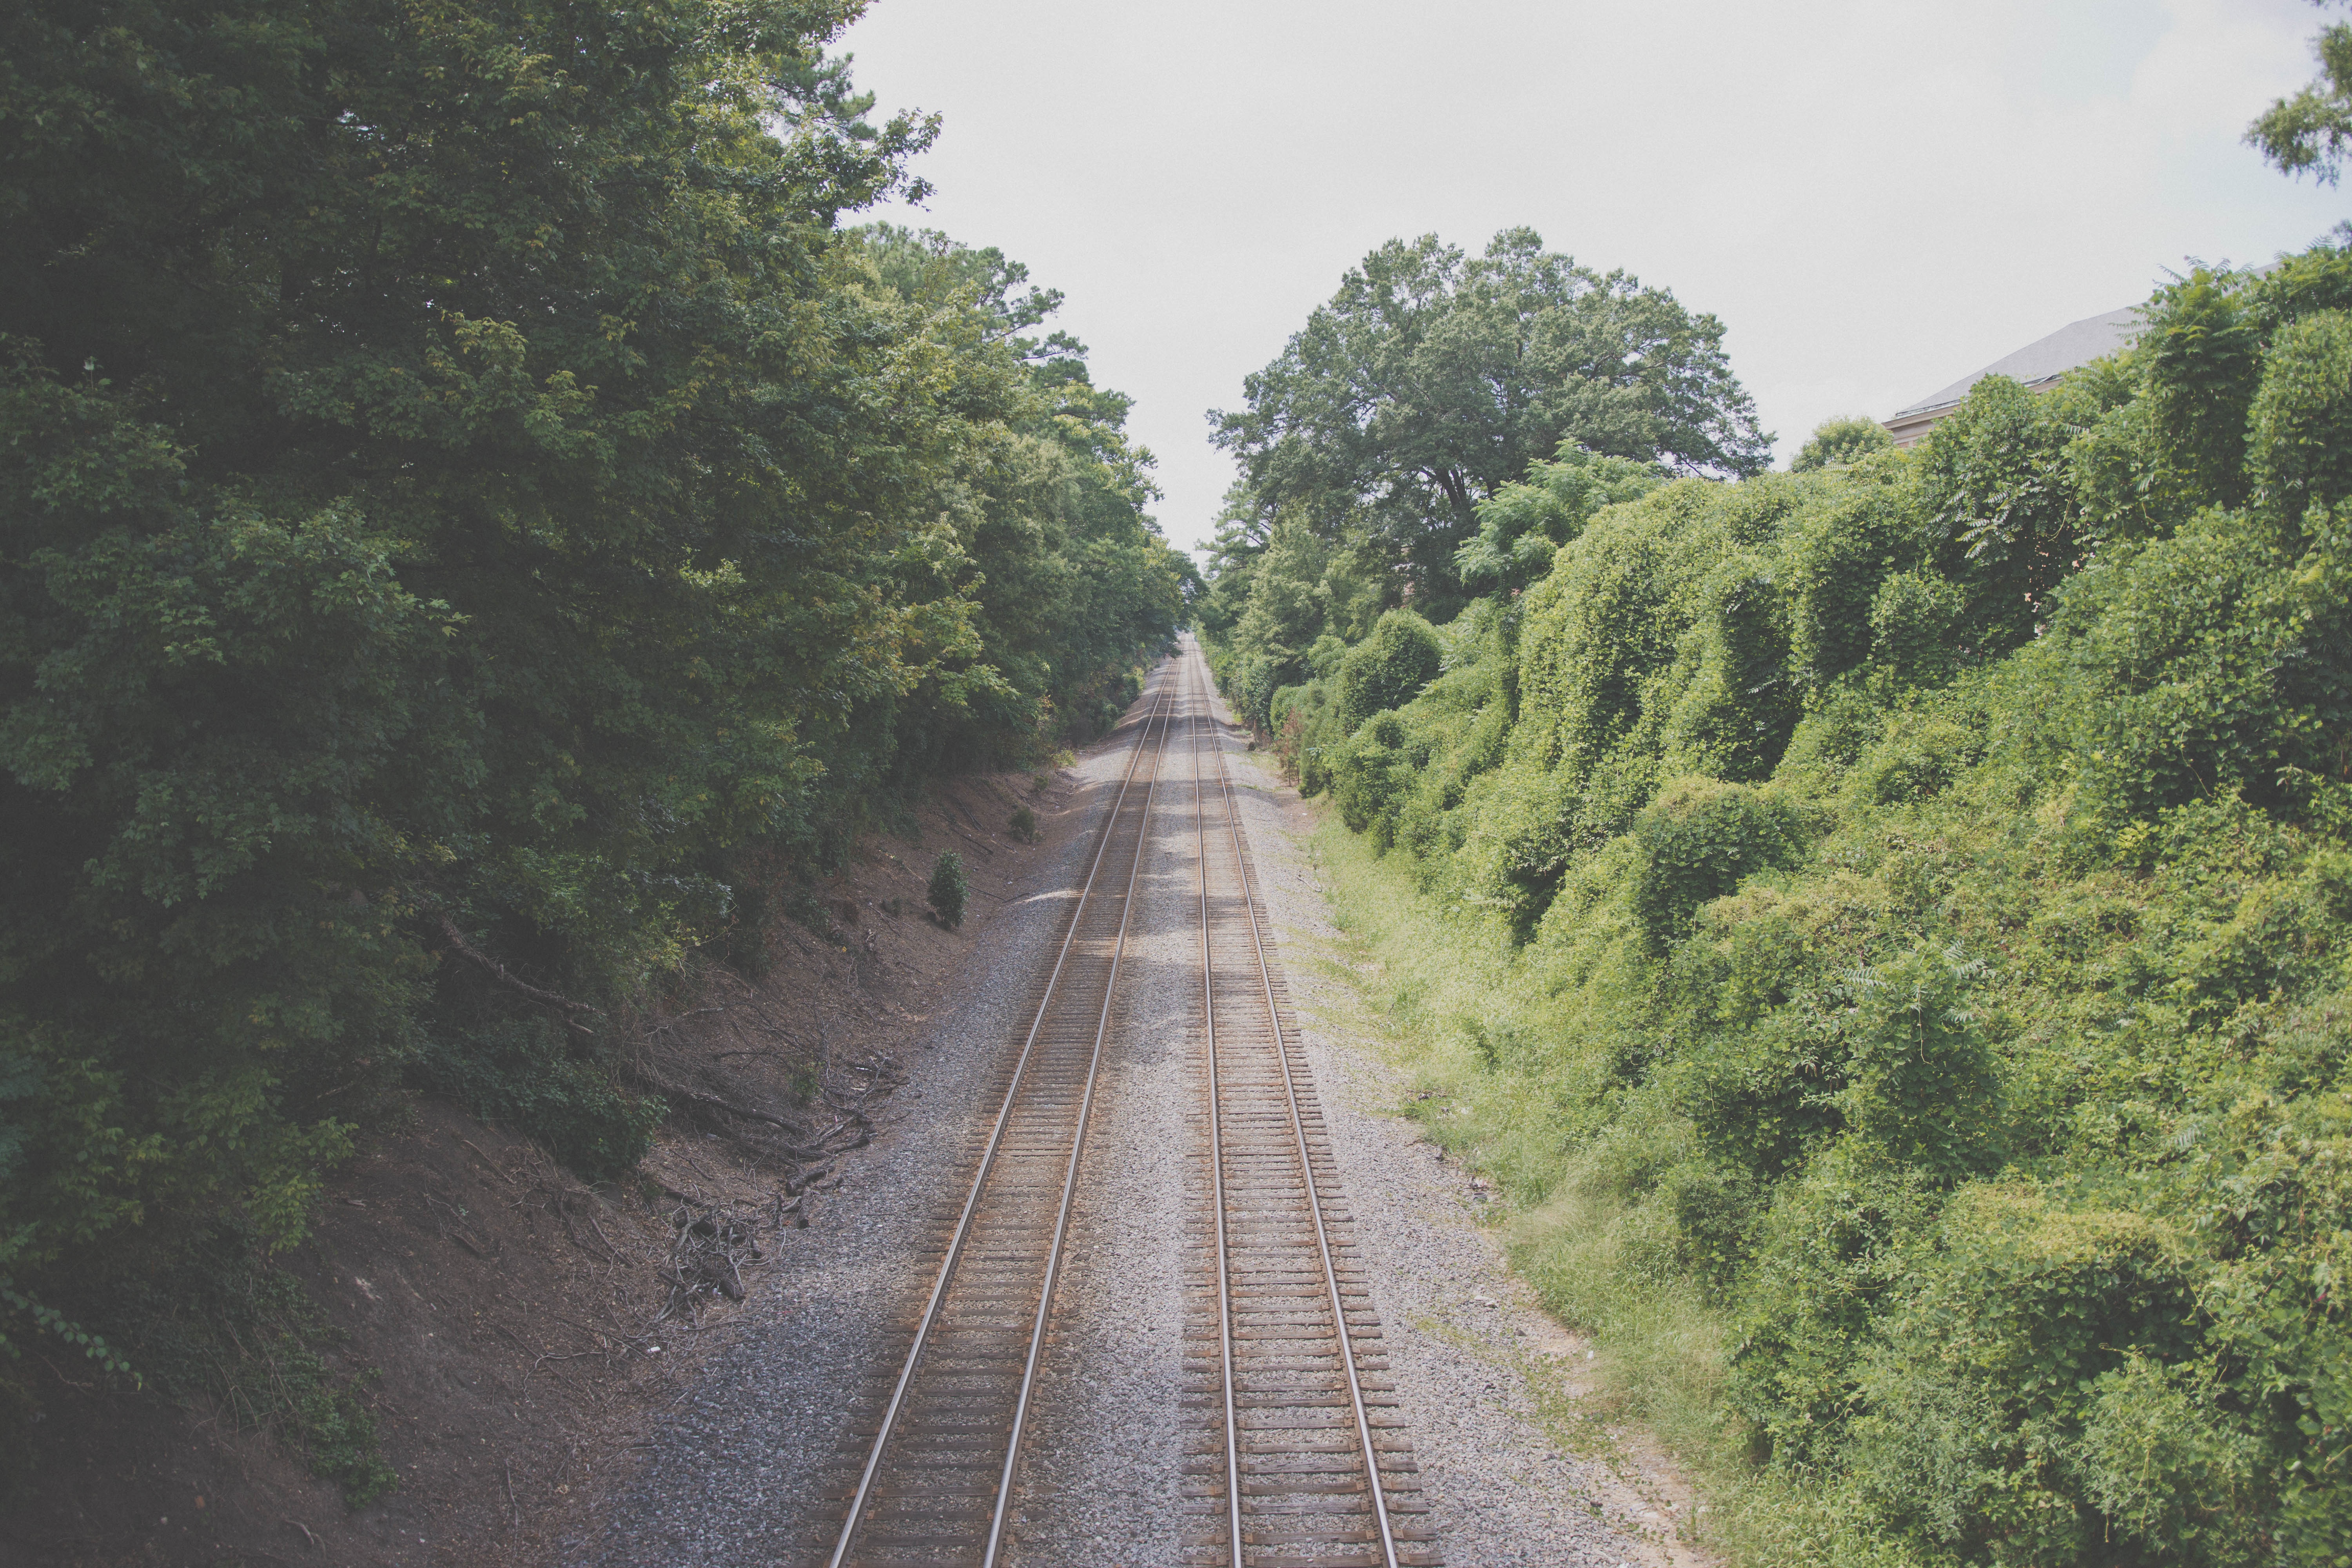
track, road, hill, transport, lane, waterway, infrastructure, rail transport, rolling stock